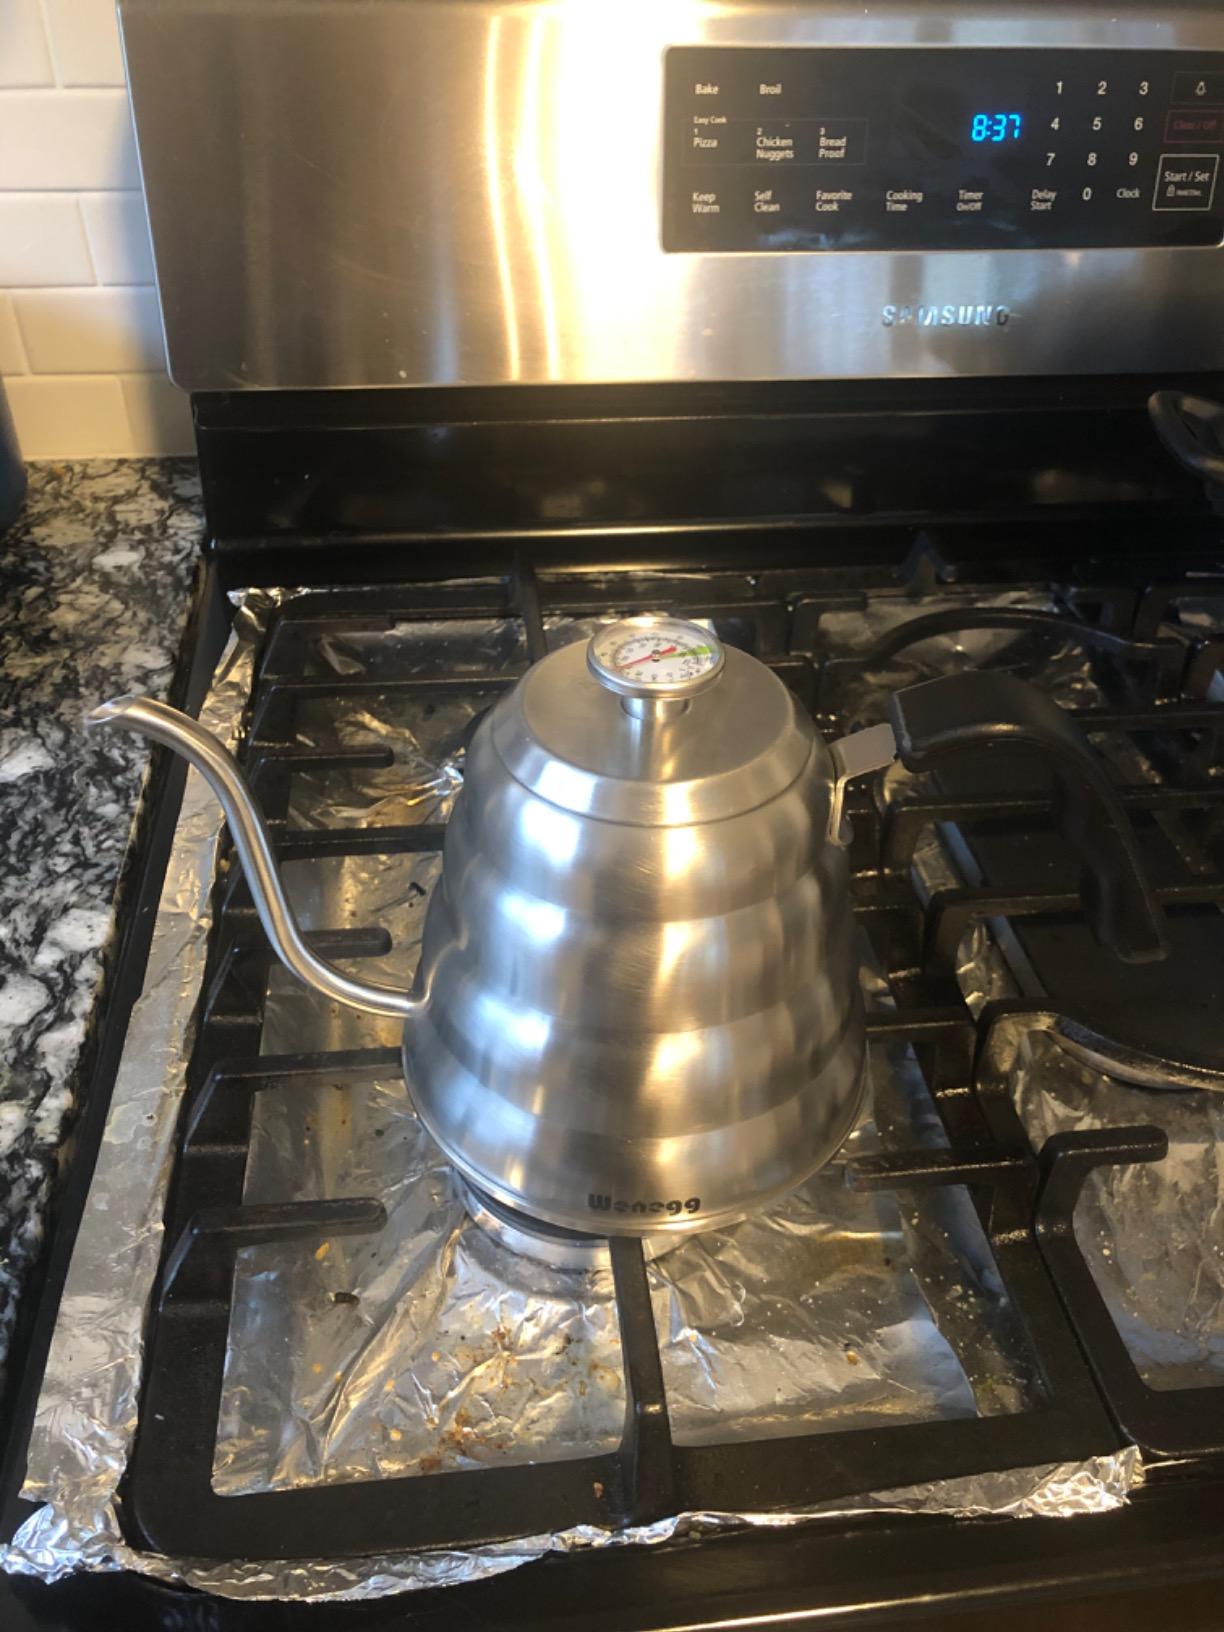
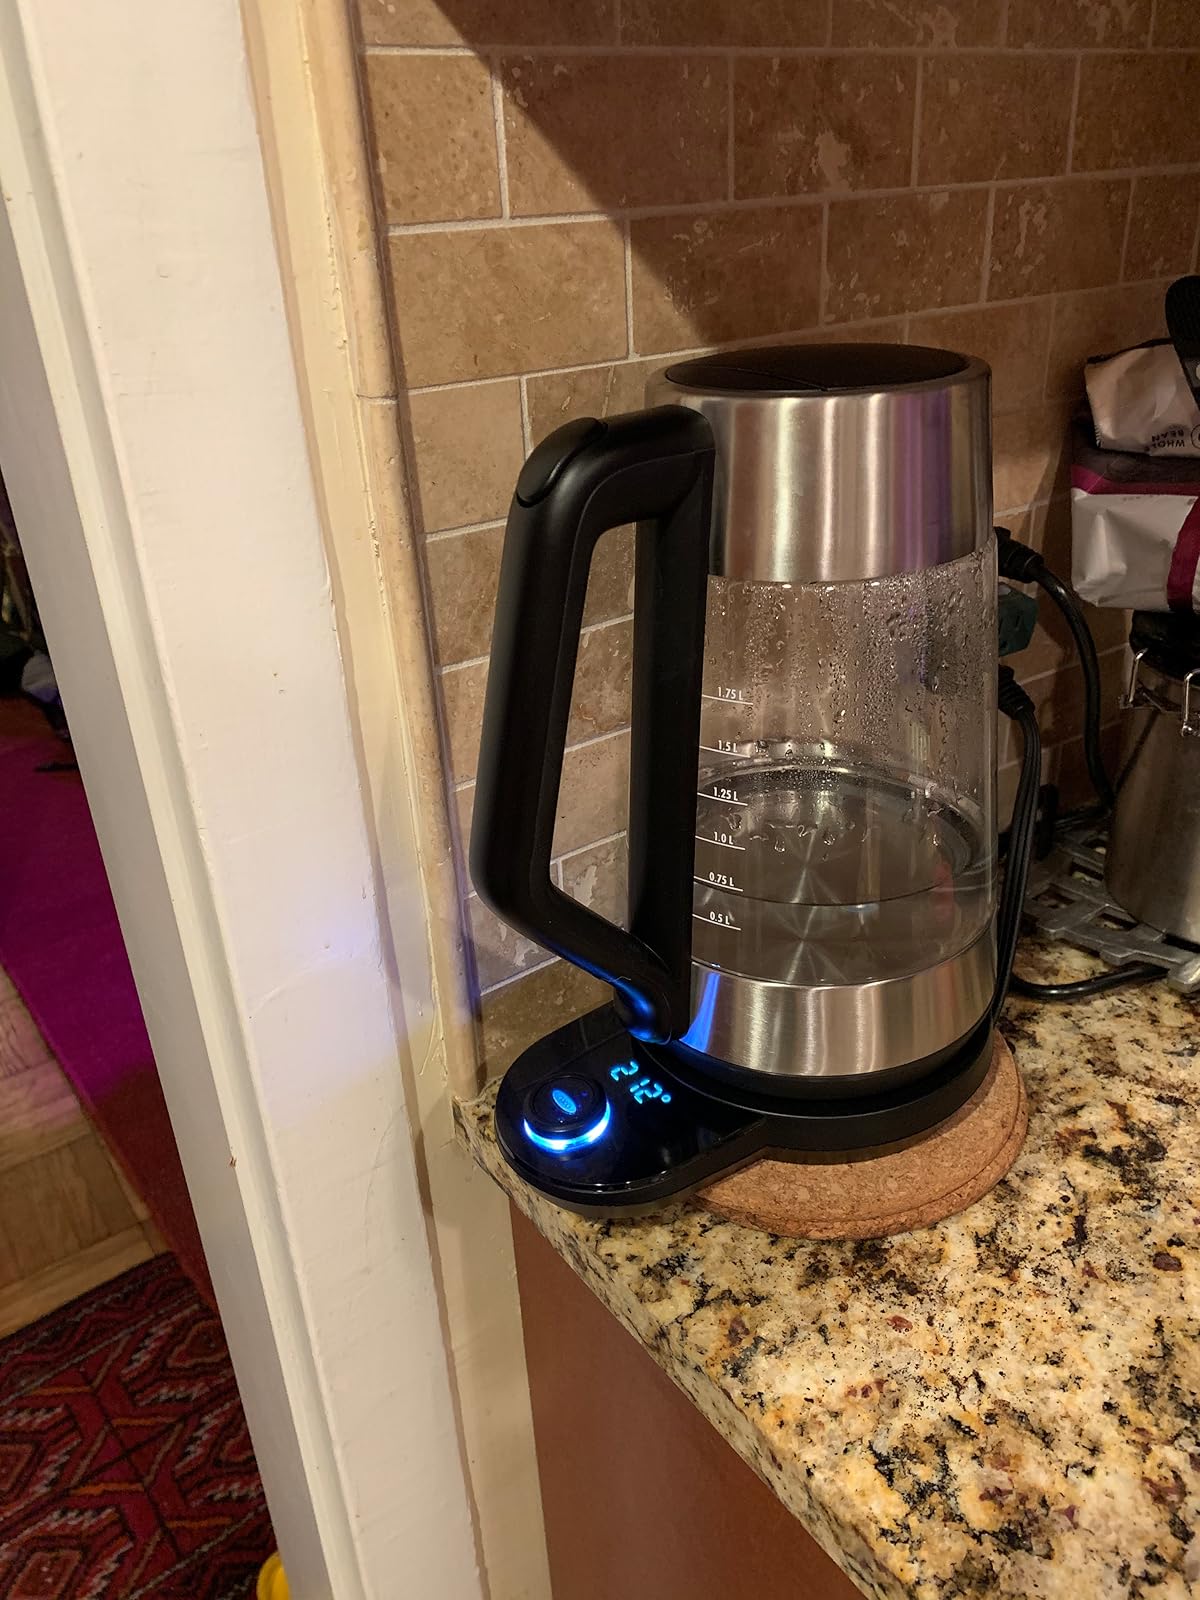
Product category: items_kettle
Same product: no